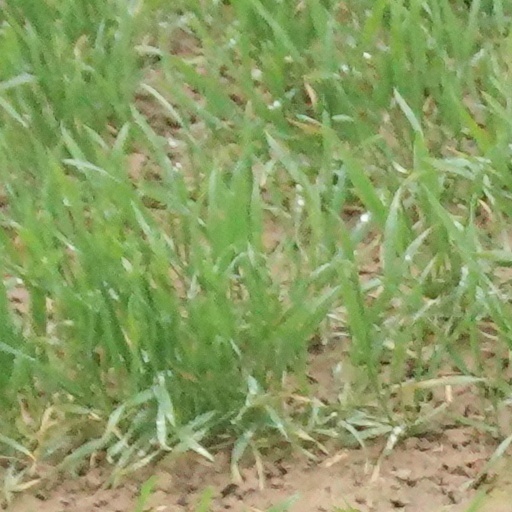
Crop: wheat